Cincinnati Music Hall

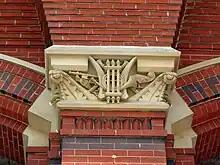
Detail of structure's music-themed ornamentation.

Each building also includes individual sandstone carvings, designed to display the different purposes of each space. The center building, Music Hall, has musical instruments such as French horns included on the facade, flowers and birds are included on the South Exposition Hall to represent its horticultural heritage, and scientific tools are featured on the North Exposition Hall to represent its mechanical heritage.